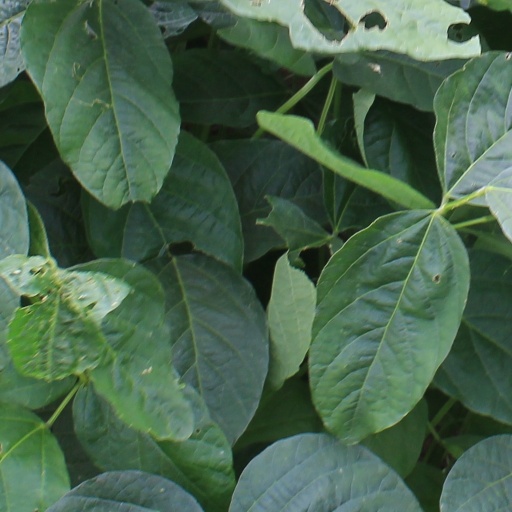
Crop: soybean